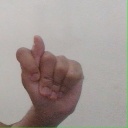
अक्षर: ट